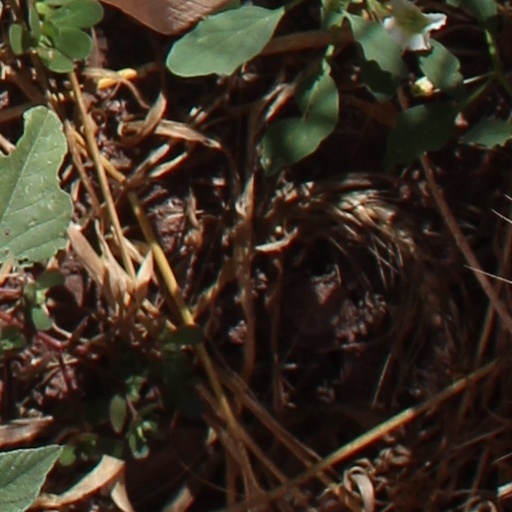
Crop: wheat